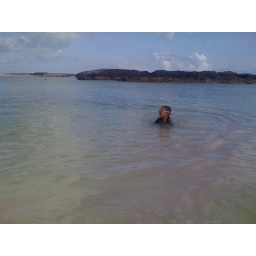
A.J. and his goggles swim in the calm waters of the sheltered Paradise beach ocean -- IMG0402